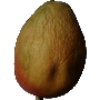
Label: Papaya 1